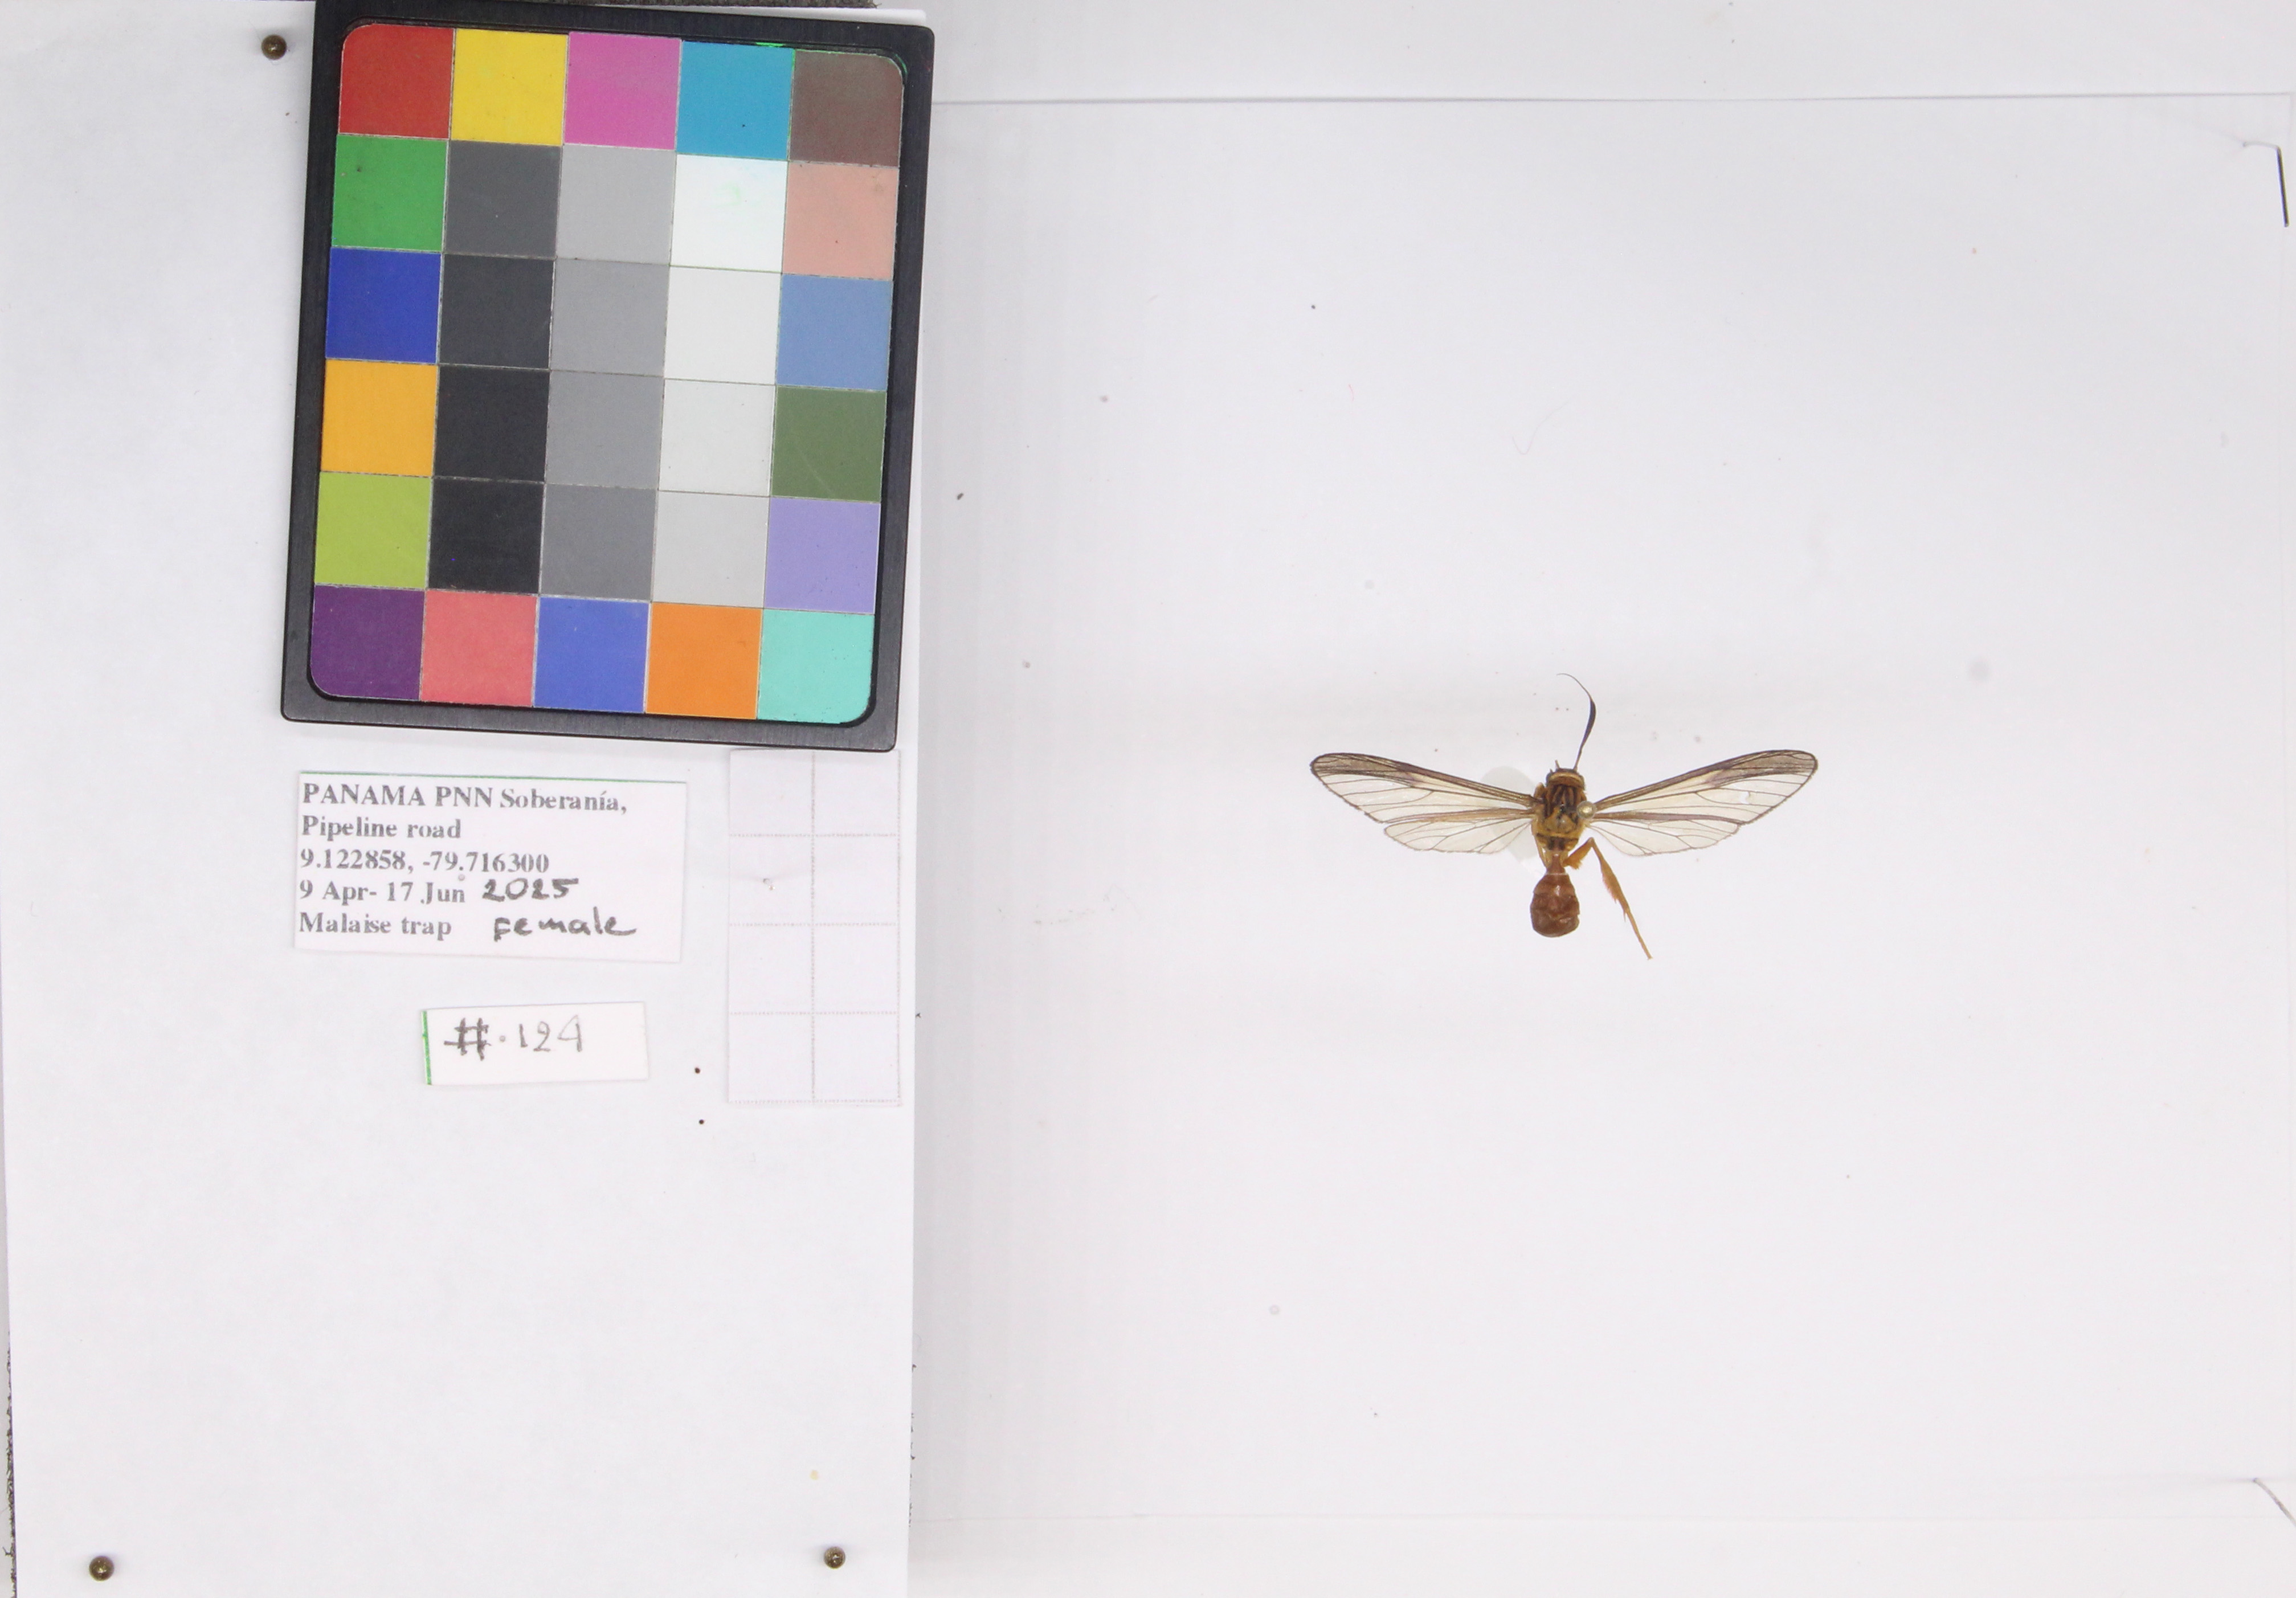
Label: wasp
Location: Gamboa